Munster Technological University

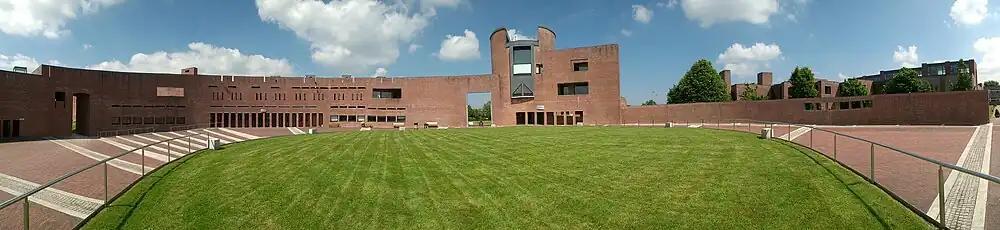
Panorama of the central circular courtyard at Bishopstown

The Crawford College of Art and Design spans a number of buildings in the centre of Cork city. Visual communications and digital media courses are based between the Bishopstown Campus and Sober Lane building, adjacent to Sullivan's Quay. Several fine art and art programmes are based from the university's Sharman Crawford Street campus and its facility on Grand Parade. Art therapy and art and design education are also based from the Grand Parade building.